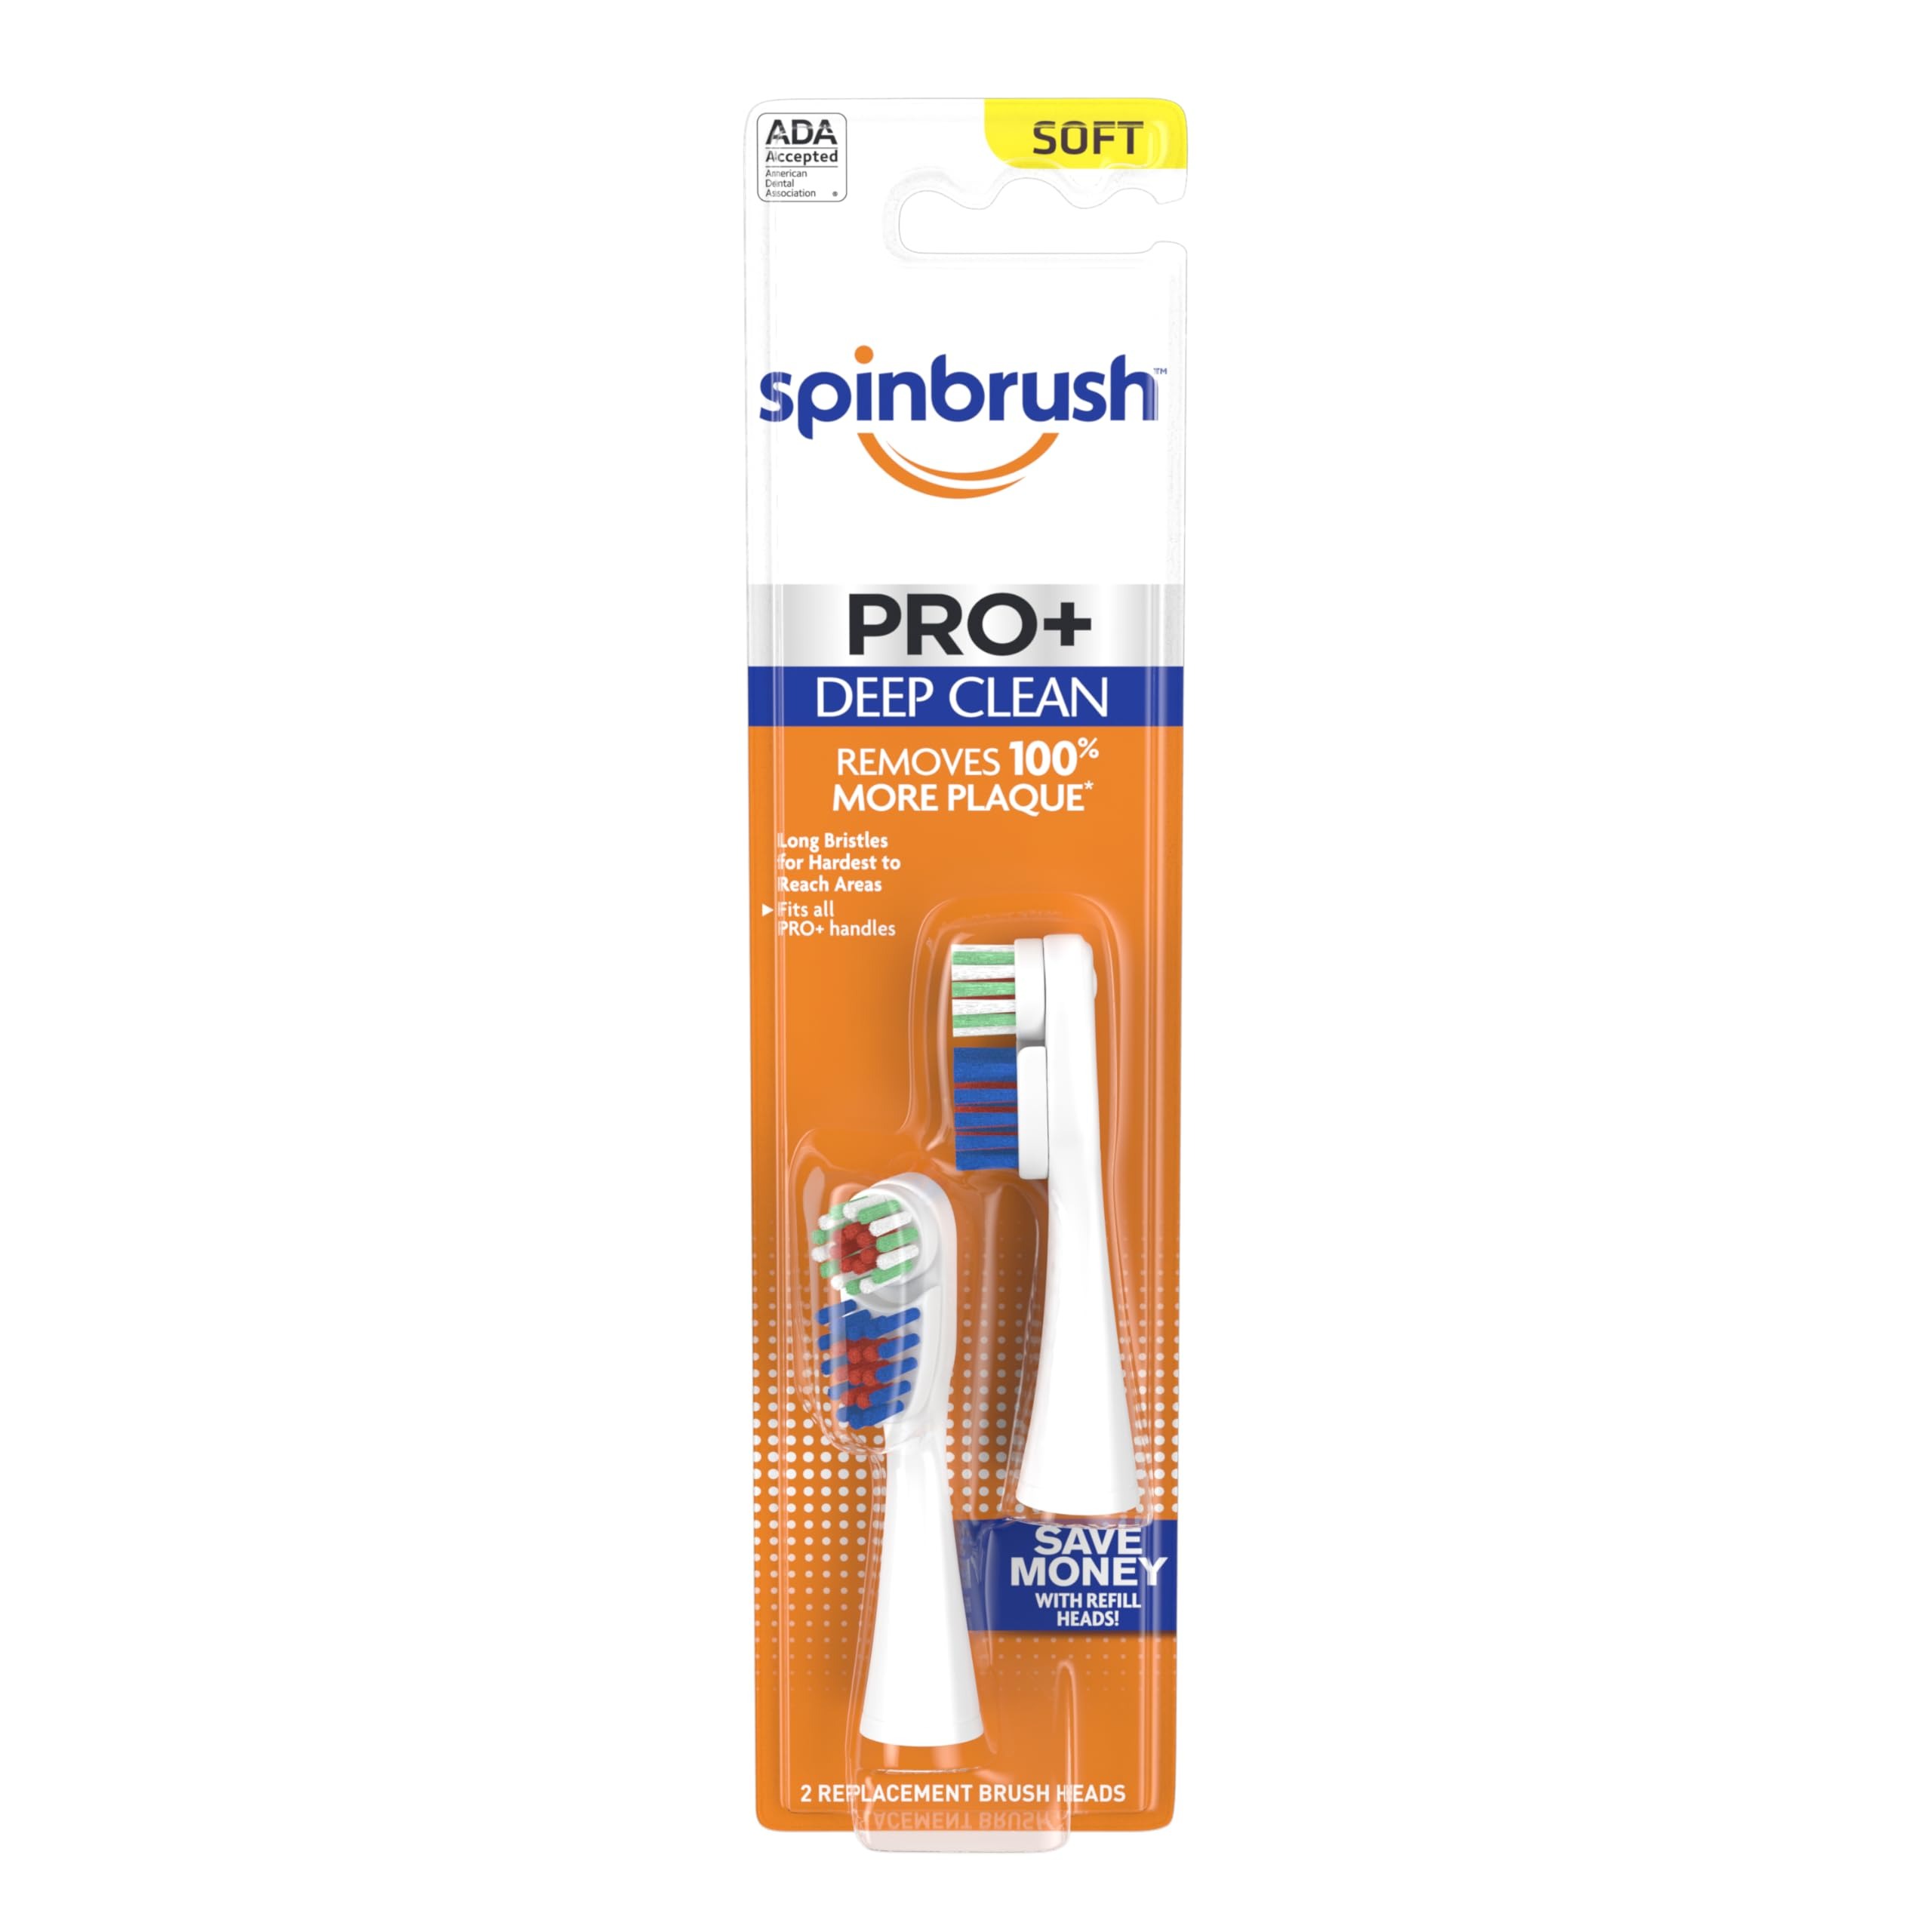
Item Name: Spinbrush ARM & HAMMER PRO+ Deep Clean REFILLs– Battery Powered Toothbrush Removes 100% More Plaque- Soft Bristles -Two Replacement Heads (Packing may vary)
Bullet Point 1: REMOVES 100% MORE PLAQUE: Spinbrush PRO+ Deep Clean battery powered toothbrushes remove 100% more plaque than ordinary brushes!
Bullet Point 2: DEEP CLEANING: With specialty elongated bristles, PRO+ Deep Clean helps to remove 5X more plaque in hard to reach places.
Bullet Point 3: PATENTED DUAL ACTION TECHNOLOGY: Brush head has two moving parts, spinning and brushing. This unique dual action technology helps to clean deep between your teeth and gums.
Bullet Point 4: COLOR WEAR BRISTLES: Featuring color wear bristles that show you when it is time to replace your brush head.
Bullet Point 5: Refill heads work on Spinbrush PRO Clean, PRO White, and PRO+ handles.
Value: 2.0
Unit: Count

Price: 12.075